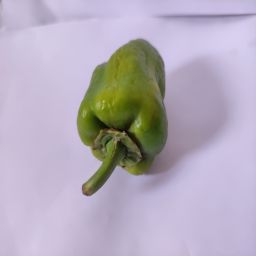
Crop: Bell Pepper
Quality: Ripe